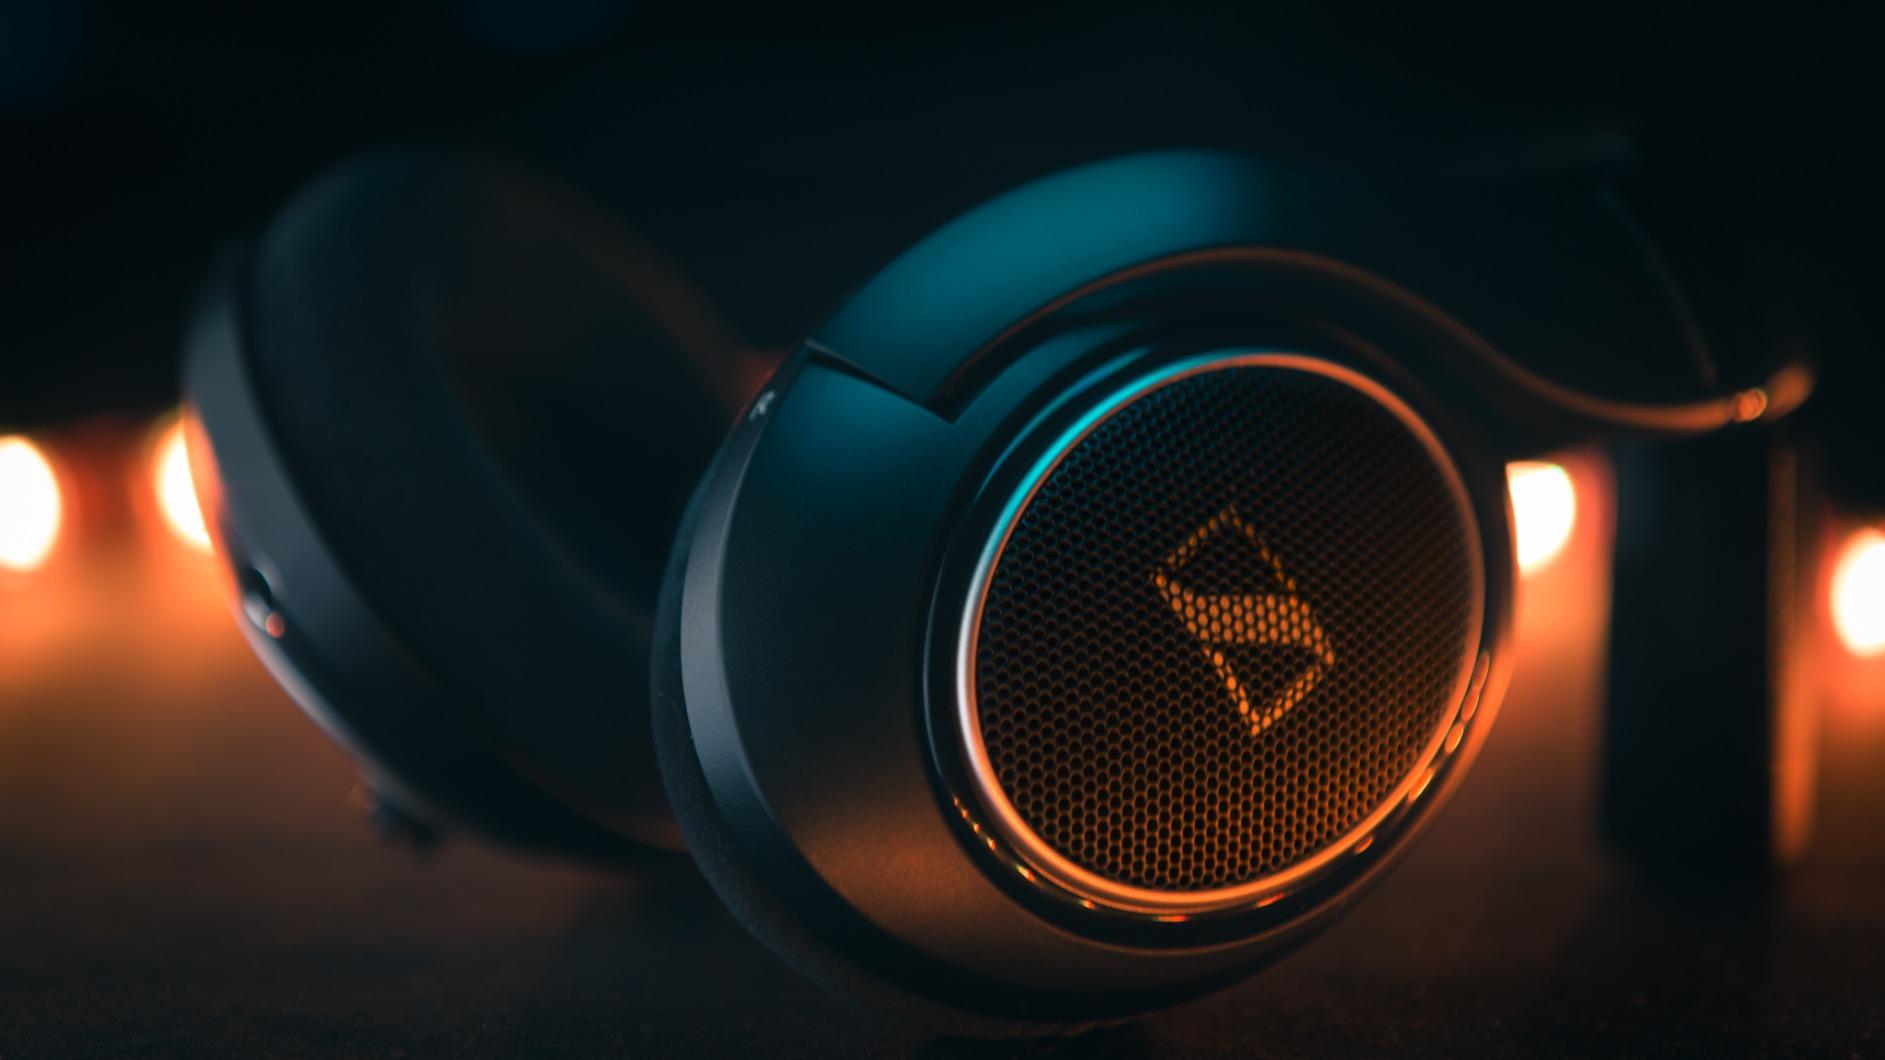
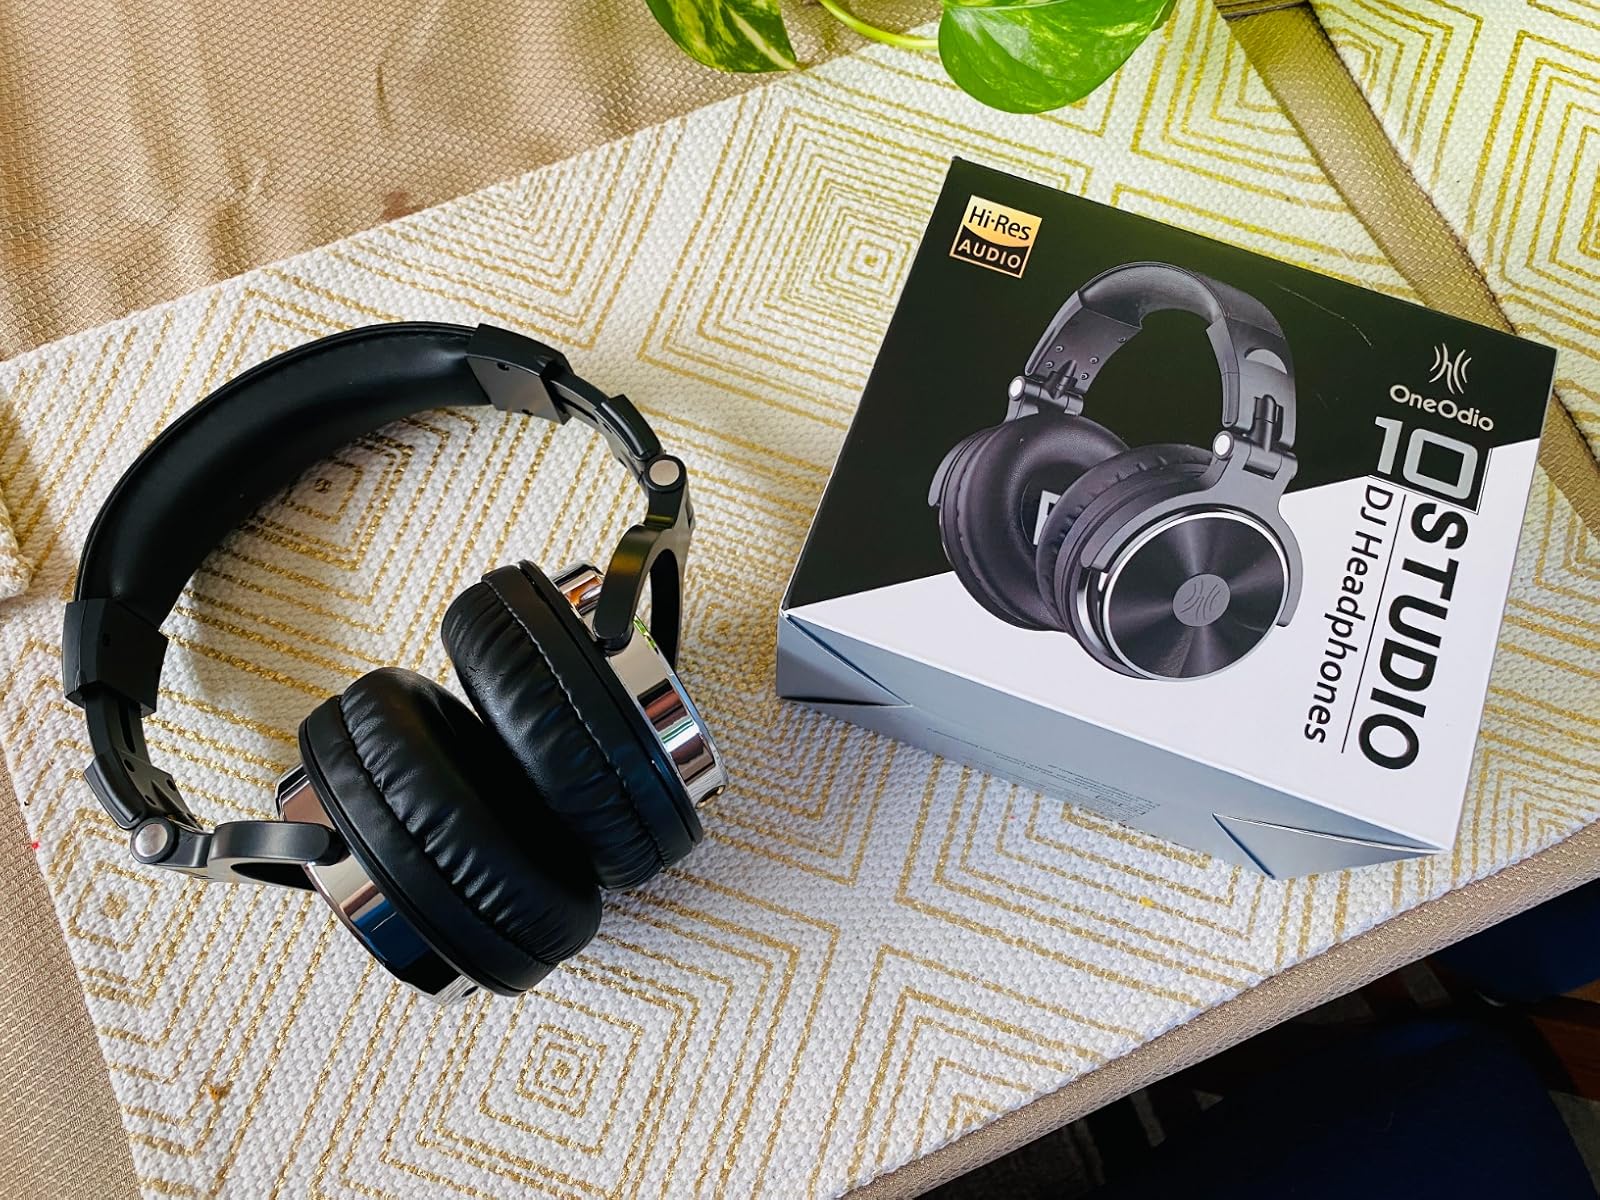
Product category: headphones
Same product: no